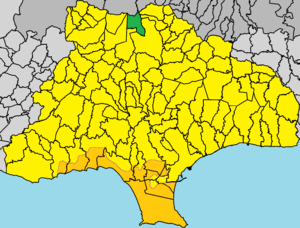
Amíandos est un village de Chypre de 228 habitants.